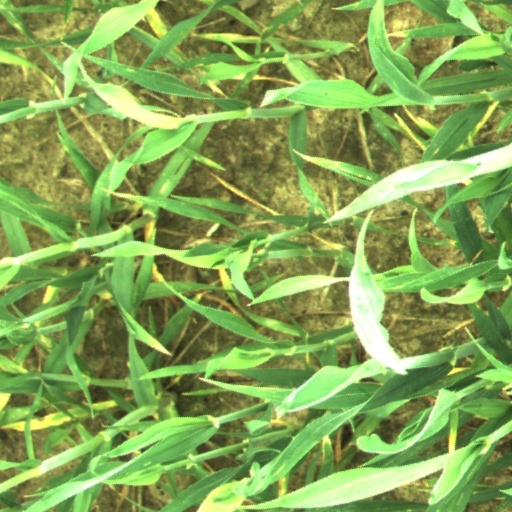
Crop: wheat